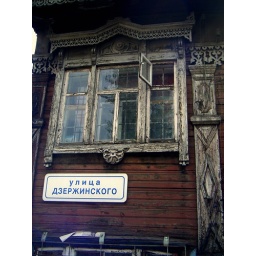
Typical wooden house in siberia